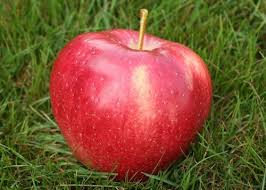
Label: Apple